Gibostad Chapel

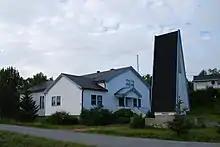
View of the chapel

Gibostad Chapel is a chapel of the Church of Norway in Senja Municipality in Troms county, Norway. It is located in the village of Gibostad on the east coast of the island of Senja. It is an annex chapel for the Lenvik parish which is part of the Senja prosti (deanery) in the Diocese of Nord-Hålogaland. The white, wooden chapel was built in a long church style in 1939 as a "bygdehus", but in 1982 it was upgraded to an official chapel. The chapel seats about 110 people.